Provinciaal Hof

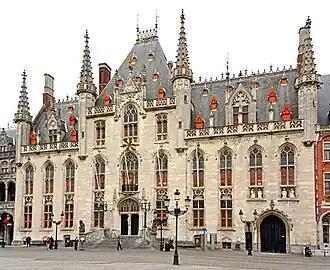
The Provinciaal Hof (Provincial Court) on the Markt of Bruges

The Provinciaal Hof is a neo-Gothic building on the Markt (main square) in Bruges, Belgium. It is the former meeting place for the Provincial Government of West Flanders.